Tung Lung Fort

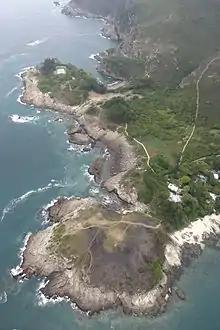
The fort is located near Northeastern shore

Tung Lung Fort, also known as Fat Tong Fort, is a fort on the Tung Lung Chau on the south east water of Hong Kong.